1897 VFL finals series

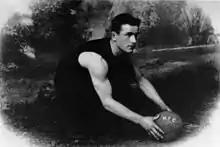
Fred McGinis was one of 's star midfielders in the late 1890s. He was best on ground for Melbourne in this match against .

Entering this game, Essendon could clinch the premiership with a victory, while Melbourne was already eliminated from premiership contention. In the low-scoring encounter, Melbourne hit the post three times, and a goal by Essendon player Norman Waugh was disallowed after the bell. Edgar Croft scored the only goal of the match after marking a skewed kick in the forward pocket.